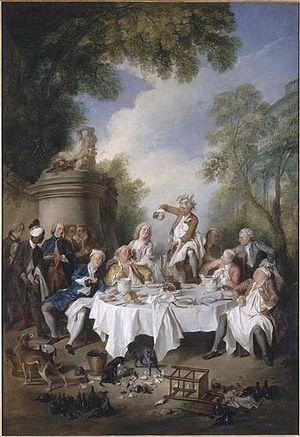
Nicolas Lancret, né le 22 janvier 1690 à Paris où il est mort le 14 septembre 1743, est un peintre français.
1735 est une année commune commençant un samedi.